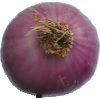
Label: Onion Red Peeled 1